Robert Watson-Watt

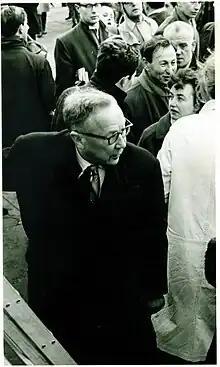
Sir Robert descends from a plinth in Trafalgar Square, London in 1961 after speaking at a rally protesting at the spread of nuclear weapons.

Ten years after his knighthood, Watson-Watt was awarded £50,000 by the UK government for his contributions in the development of radar. He established a practice as a consulting engineer. In the 1950s, he moved to Canada and later he lived in the US, where he published "Three Steps to Victory" in 1958. Around 1958, he appeared as a mystery challenger on the American television programme "To Tell The Truth". In 1956, Watson-Watt reportedly was pulled over for speeding in Canada by a radar gun-toting policeman. His remark was, "Had I known what you were going to do with it I would never have invented it!". He wrote an ironic poem ("A Rough Justice") afterwards,